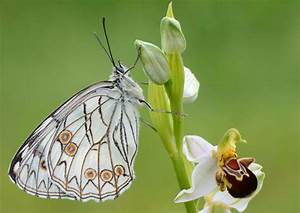
Label: farfalla